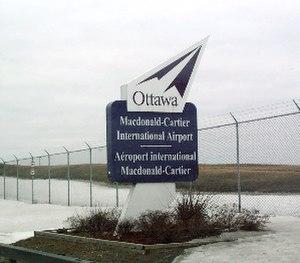
L'O-Train est un réseau de métro léger à Ottawa, en Ontario exploité par OC Transpo. Le réseau comporte une ligne est-ouest, la ligne de la Confédération, ainsi qu'une ligne nord-sud, la ligne Trillium.